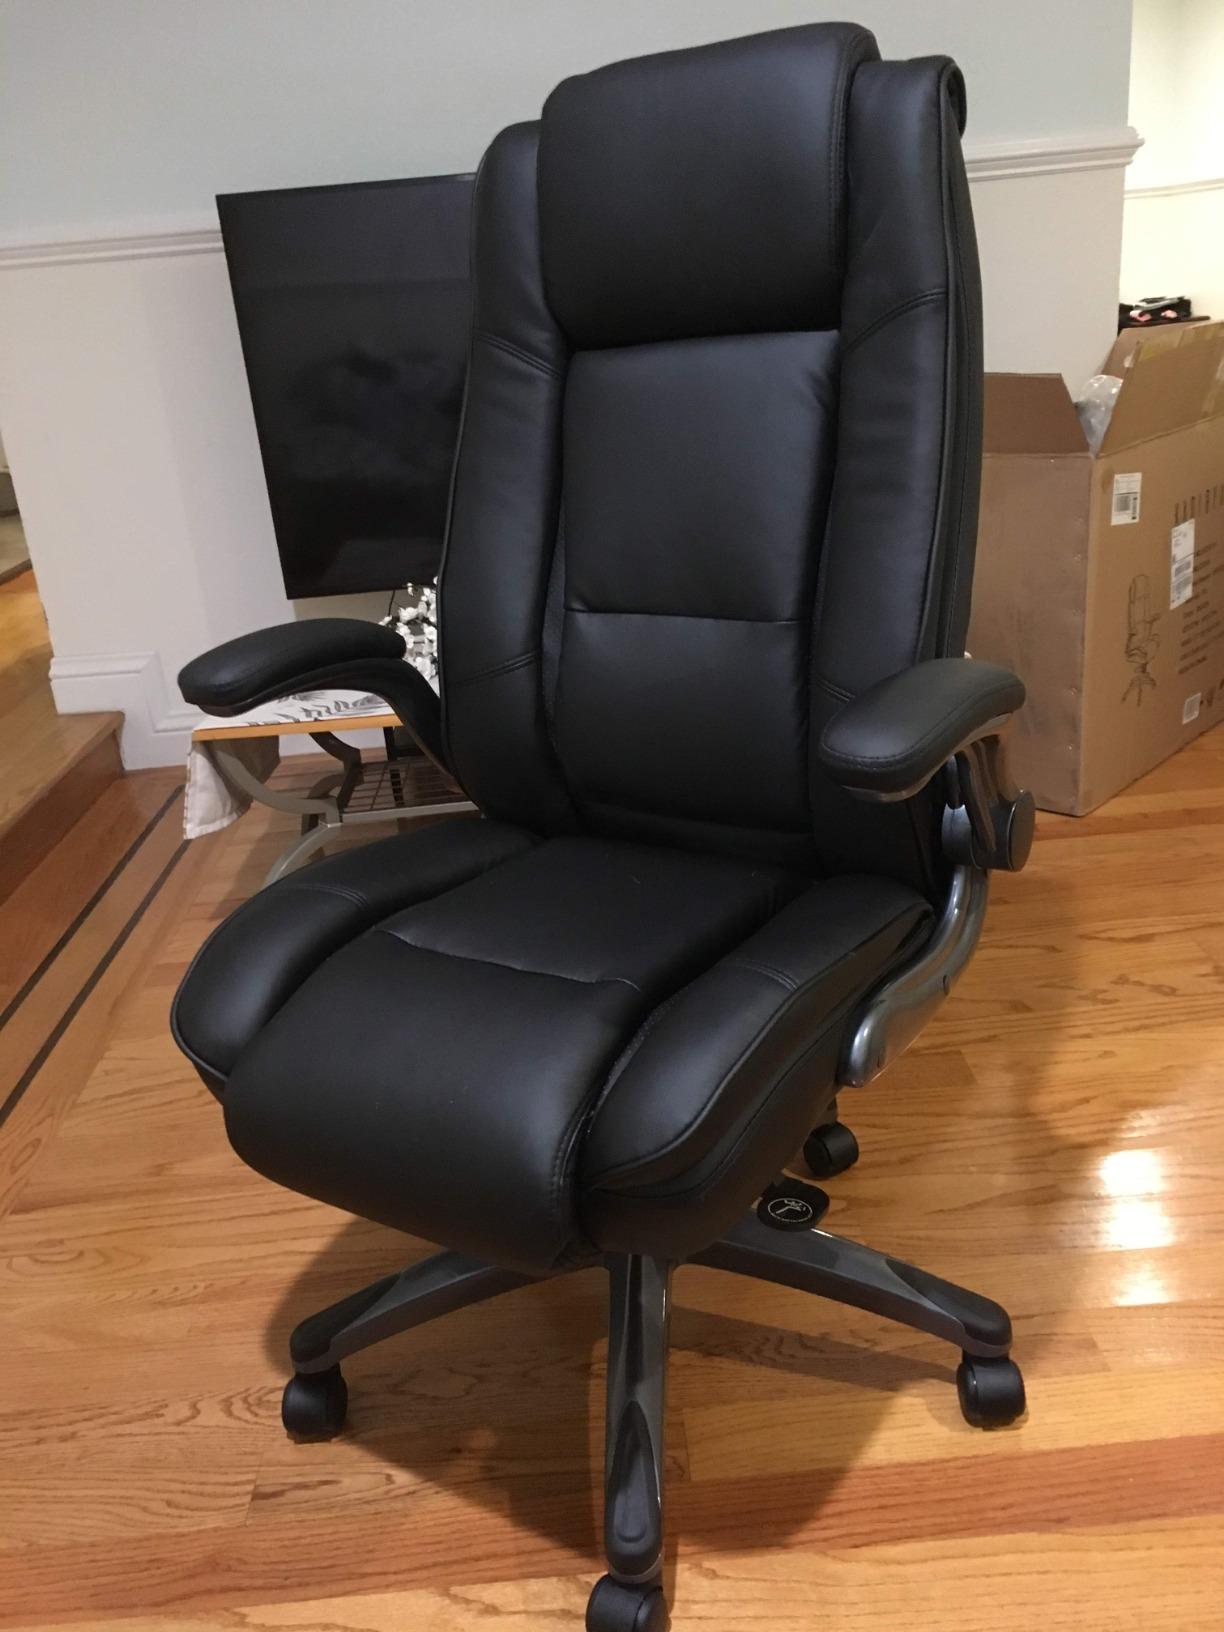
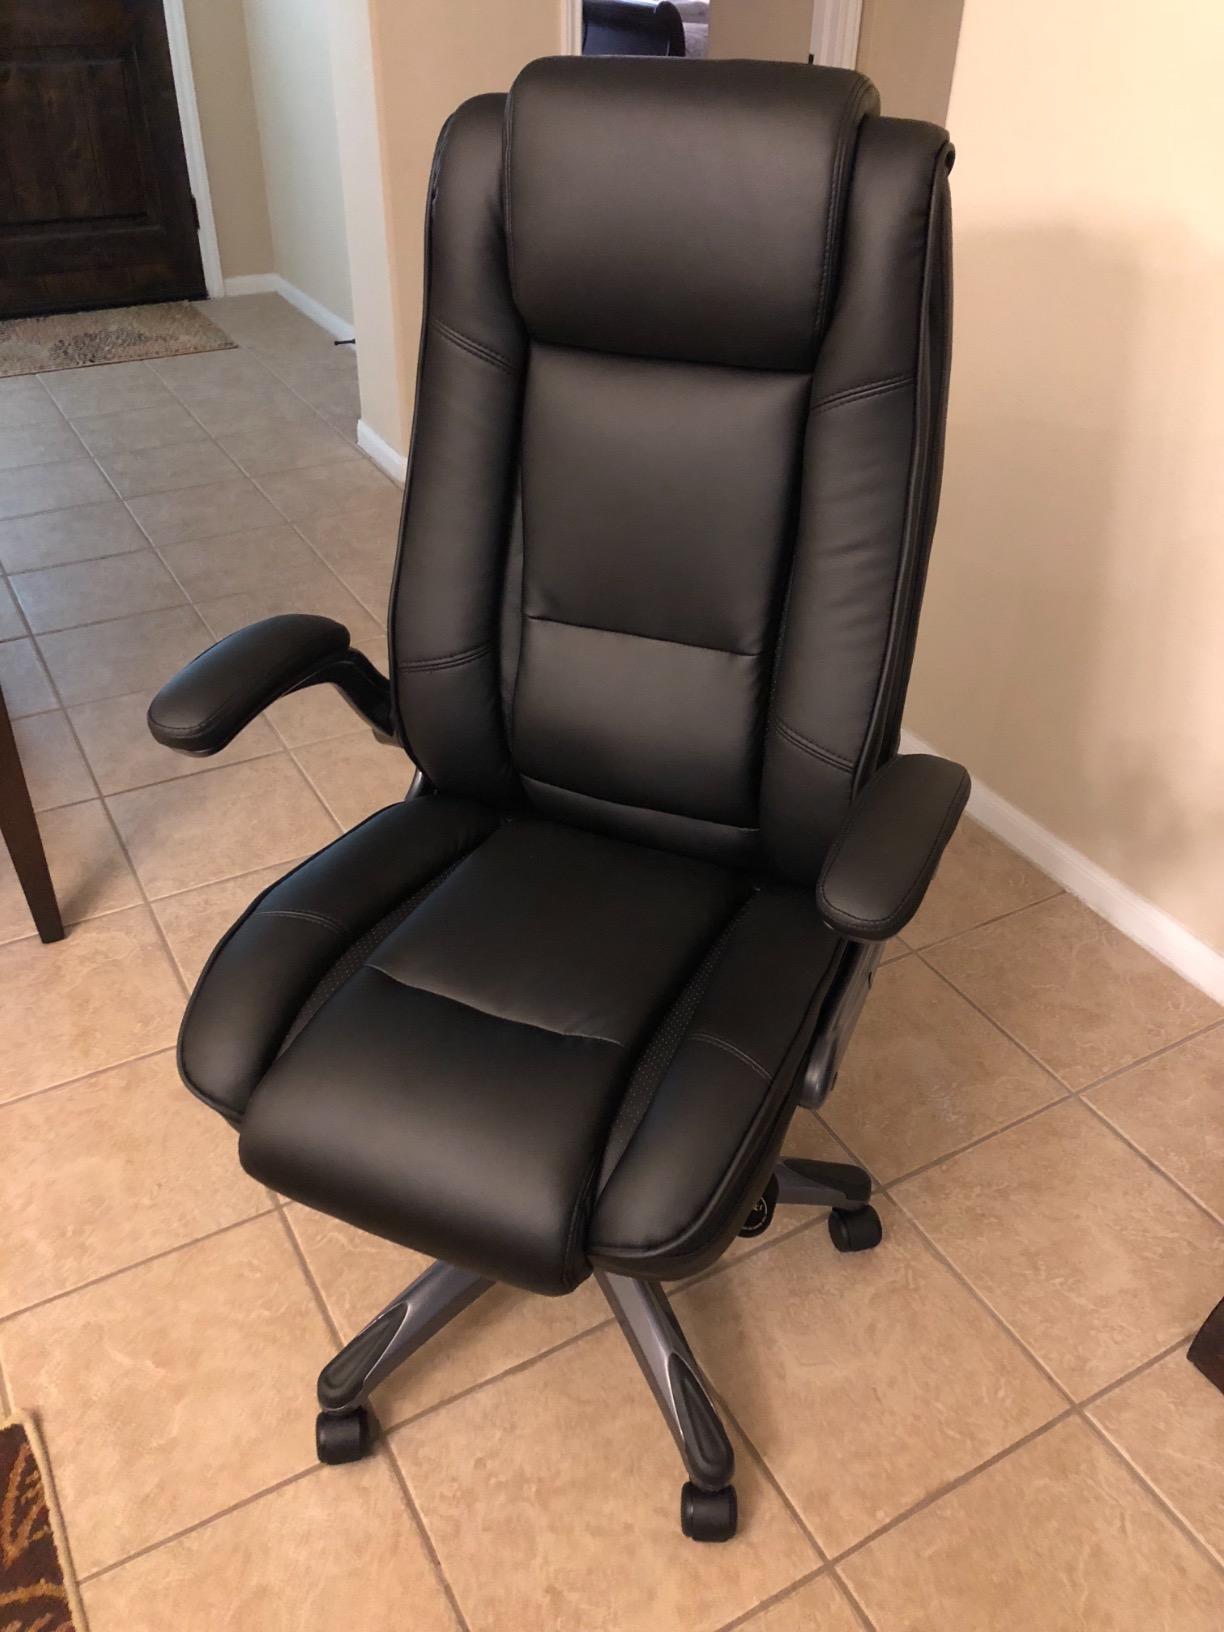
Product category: items_chair
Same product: yes